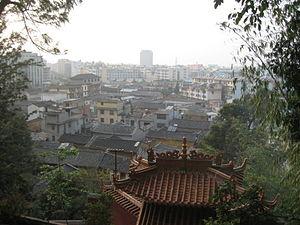
Le xian de Tonghai est un district administratif de la province du Yunnan en Chine. Il est placé sous la juridiction de la ville-préfecture de Yuxi.